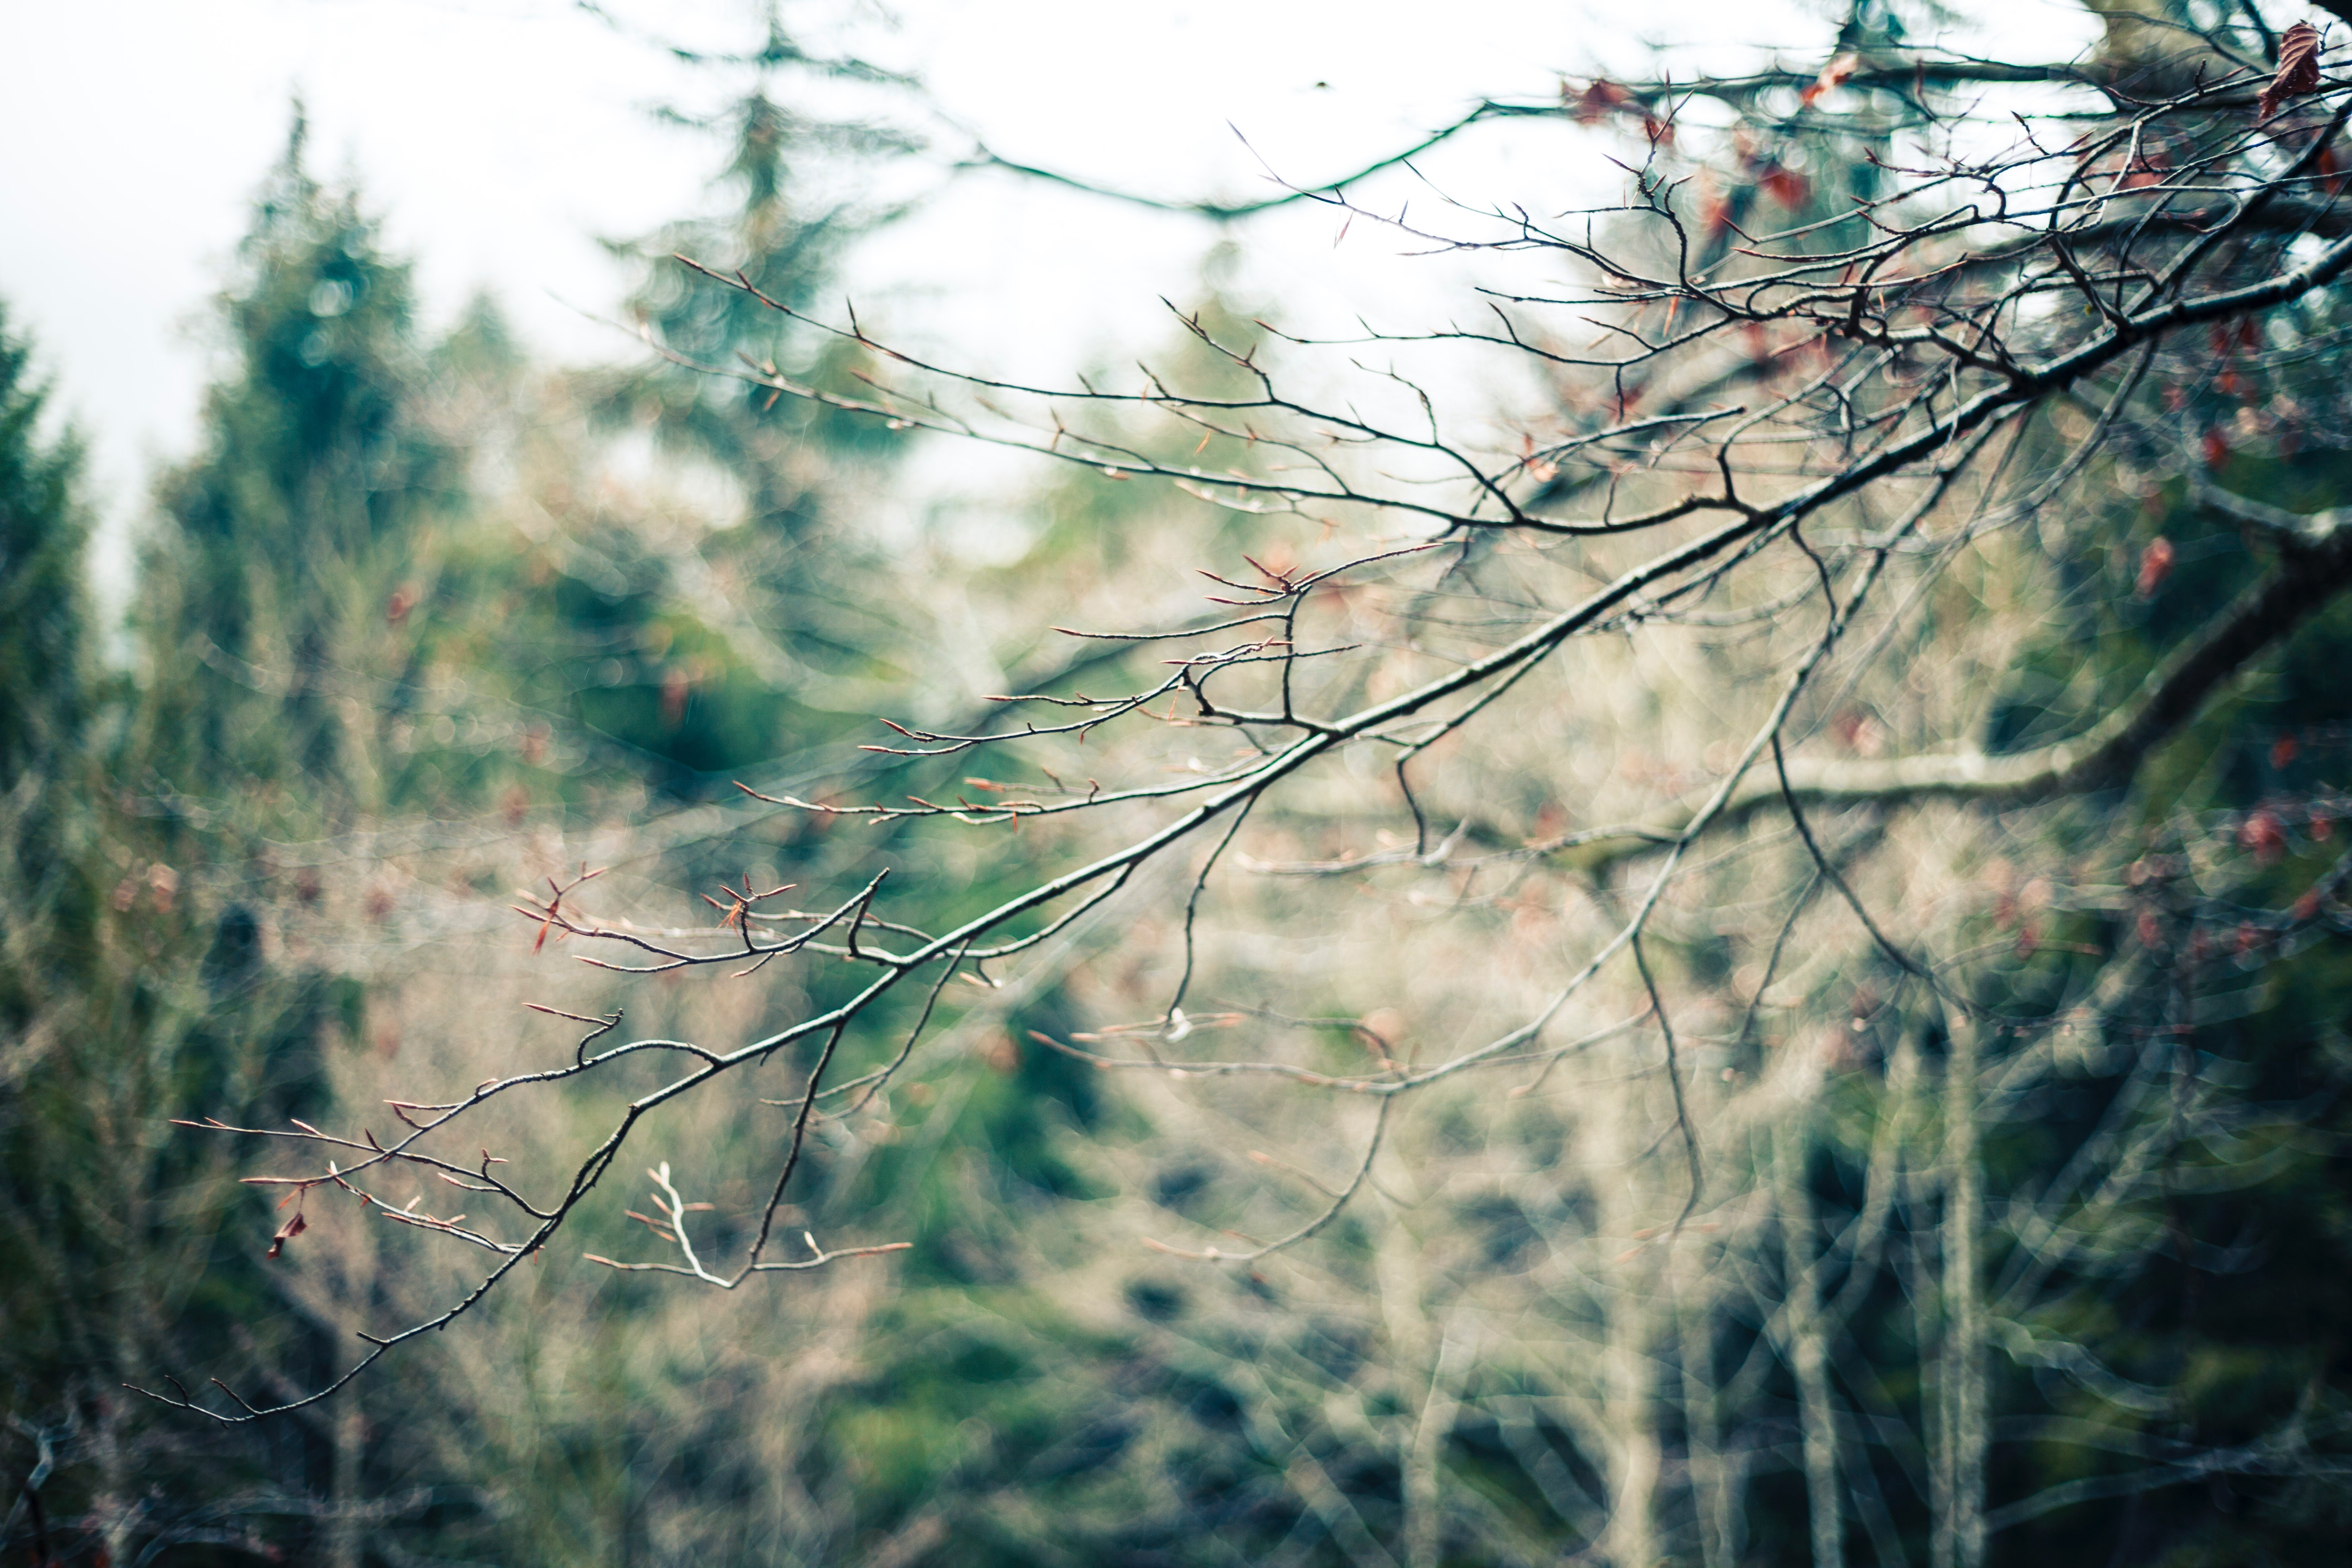
branch, tree, green, leaf, vegetation, twig, natural landscape, natural environment, atmospheric phenomenon, sky, plant, morning, grass, forest, water, woody plant, sunlight, spring, winter, grass family, photography, wood, plant stem, autumn